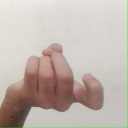
अक्षर: ज